Haz Devkar

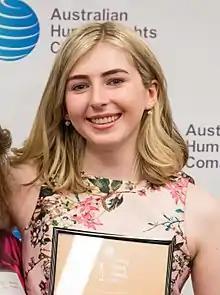
Georgie Stone plays Haz's main love interest, Mackenzie Hargreaves.

Writers further complicated the scenario by introducing Haz and Mackenzie's friend, Holly Hoyland (Lucinda Armstrong Hall) into the story. Holly and Mackenzie both have been hurt emotionally by Eden and seek out Haz's comfort. A "Neighbours" publicist told "Inside Soap's" Sarah Ellis that Mackenzie had romantic feelings for Haz for month, but only Sadie Rodwell (Emerald Chan) is privy to this. They added that both Mackenzie and Holly conclude that Haz is their ideal partner following turmoil with Eden. Holly's efforts to seduce Haz are not successful. The publicist added that Haz is more interested in Mackenzie and revealed that she was ultimately the reason Haz and Billie's relationship failed.